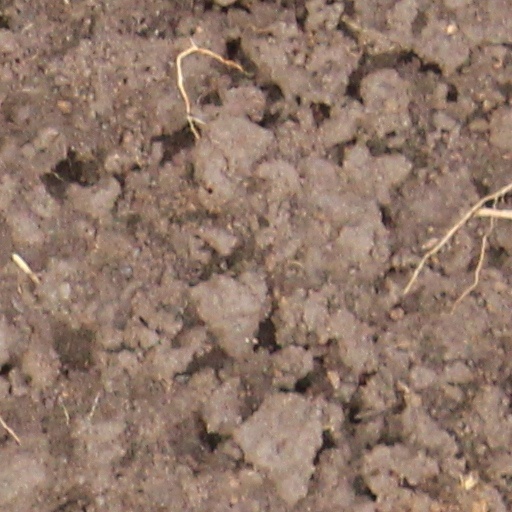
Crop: wheat